Raymond Berengar (Grand Master of the Knights Hospitaller)

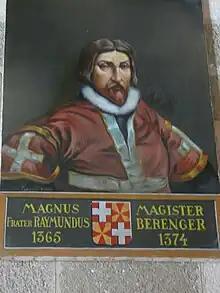
Raymond Berengar

Raymond Berengar (died 1374) was an Aragonese knight and the 30th Grand Master of the Knights Hospitaller from 1365 to 1374 while the Order was based in Rhodes. He was succeeded by Robert de Juilly.